Portland Streetcar

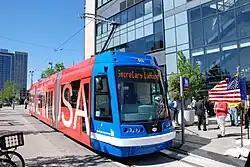
The 2009 prototype modern streetcar built in Oregon by United Streetcar, Portland's car 015

Streetcars are scheduled to arrive at 15-minute intervals at most times, with a 20-minute frequency in the evening and on Sundays. Every stop is fitted with an electronic reader board giving real-time arrival information to waiting passengers, using the NextBus vehicle tracking system. This was first brought into use on March 25, 2002.